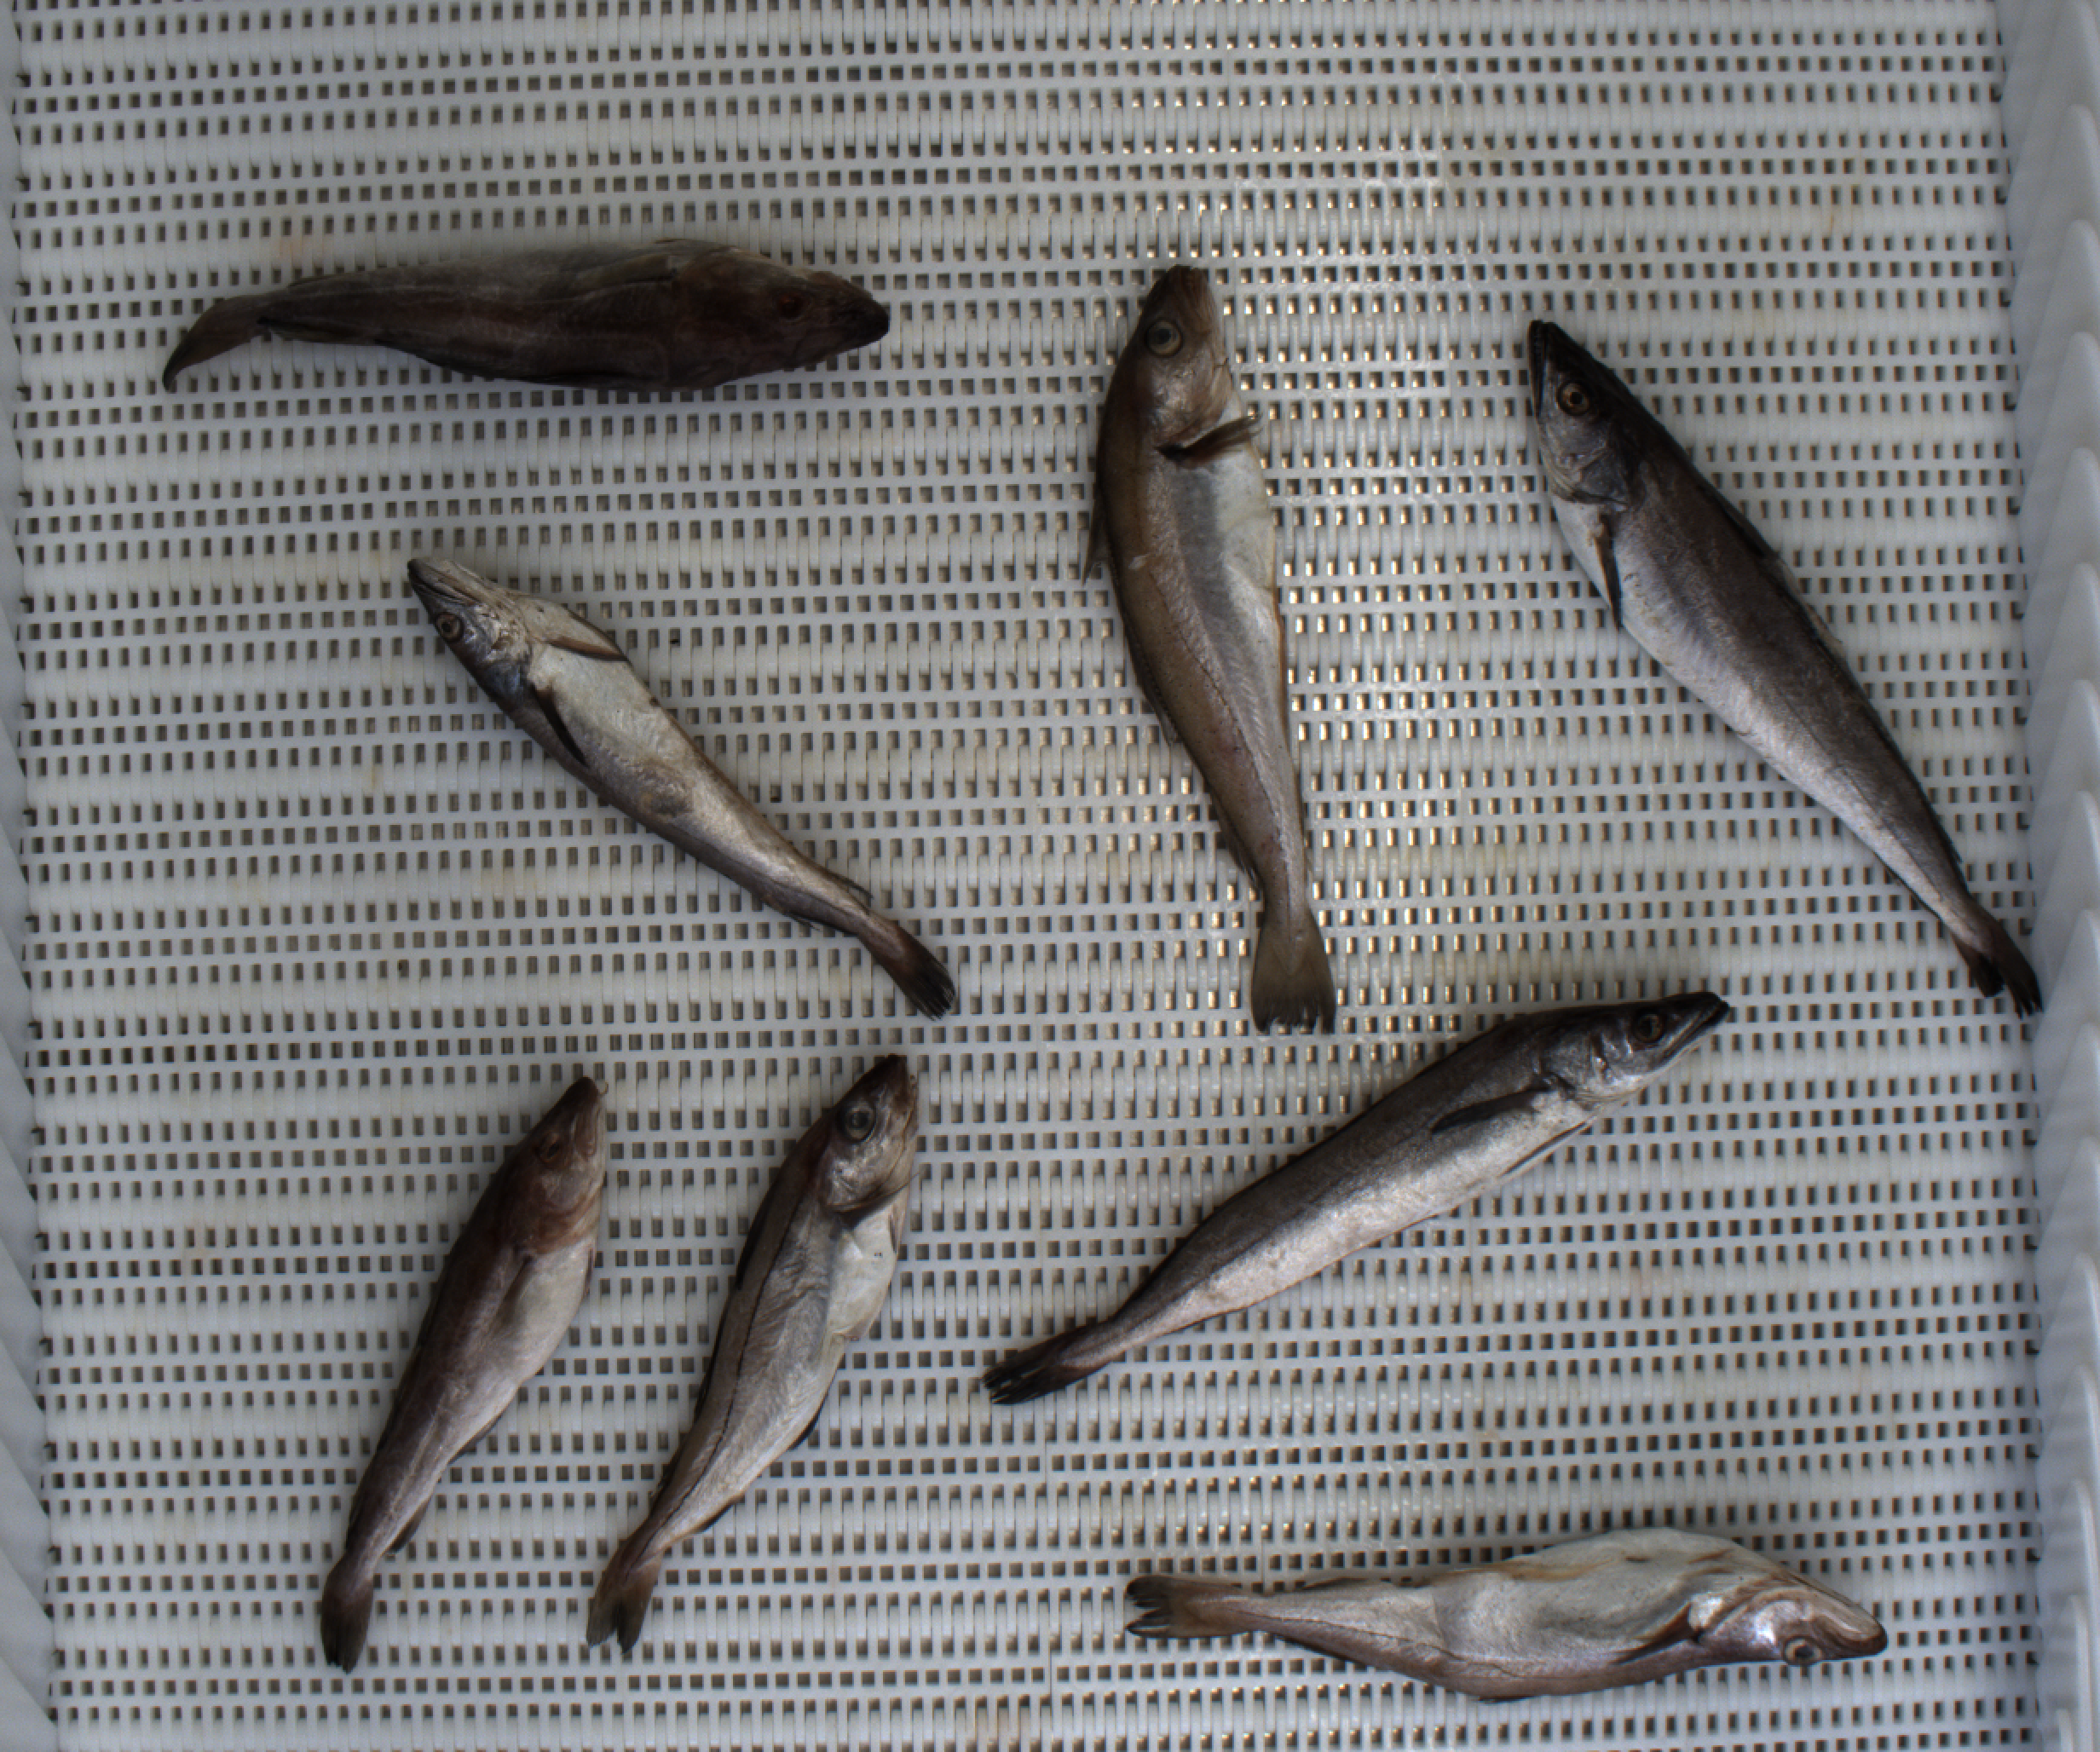
Total fish: 8
Cod: 2
Haddock: 1
Whiting: 2
Hake: 3
Horse mackerel: 0
Saithe: 0
Other: 0